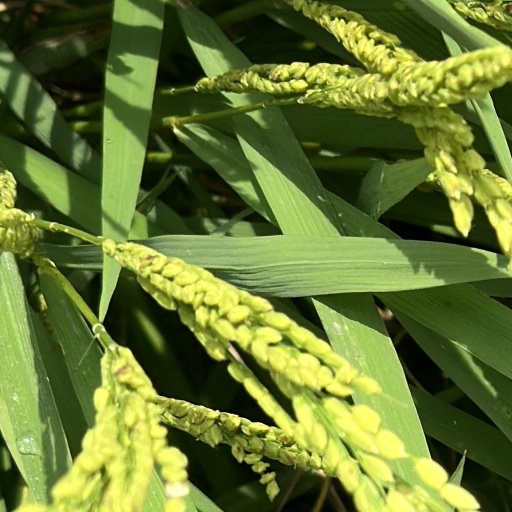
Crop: rice